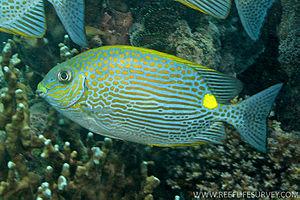
Siganus est un genre de poissons de la famille des Siganidae, appelés sigan en France et picot en Nouvelle-Calédonie.